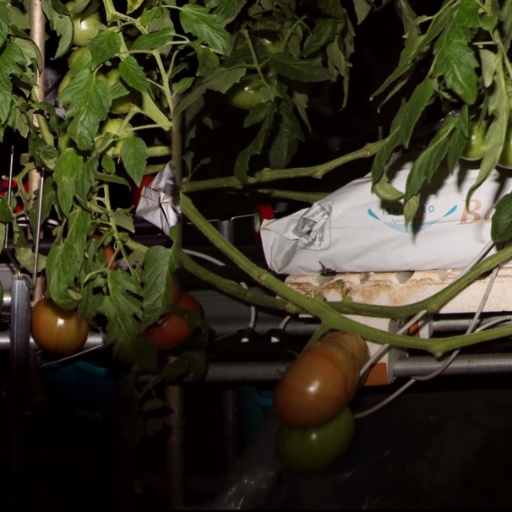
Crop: tomato